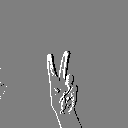
ASL letter: v